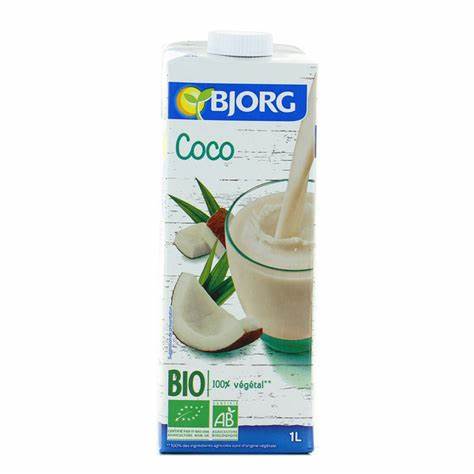
Waste category: cardboard